Capital punishment in Macau

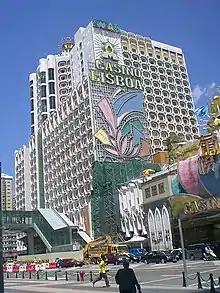
Casino Lisboa pictured during the day

The Casino business was heavily regulated and organised crime groups were prosecuted during the handover of Macau to The People's Republic of China. Triad based organised crime was prevalent in Macau prior to the year 2000, particularly in casinos within the country. Conflicts between triad groups over territory threatened the country of Macau and its people in the 1990s. Conflicts involved various triad groups vying for control of the Macau casinos to increase the funds of the crime groups through business. Violence was commonly used as a threat towards opposing organised crime groups during this period. The government of Macau has organised a tactical unit division of the police force that aims to target and deal with serious crime and violence within the country. Actions to attain money and offer protections by organised crime groups included triad leaders running VIP lounges, where high money bets were able to be made under the protection of the crime group. Other crimes included money laundering, scamming and blackmail. If convicted of crimes relating to these subjects, a maximum 3-year jail sentence may be delivered. Organised crime group VIP rooms are beneficial to casino revenue in Macau. Organised crime groups offer loans to individuals who lose money on gambling, putting them in debt to the crime group. This keeps individuals gambling in the casino for longer, increasing the revenue of the business. Some VIP rooms are still being run by triad leaders, even after the overhaul of the policing system. The number of gambling related crimes increased threefold between 2002 and 2009, with a little over 1600 cases of these crimes occurring throughout 2009. Social crime present in casinos threatened public order in Macau, resulting in heavier regulatory efforts by the government. These crimes do not carry incredibly heavy sentences but make up a large portion of crimes in Macao.